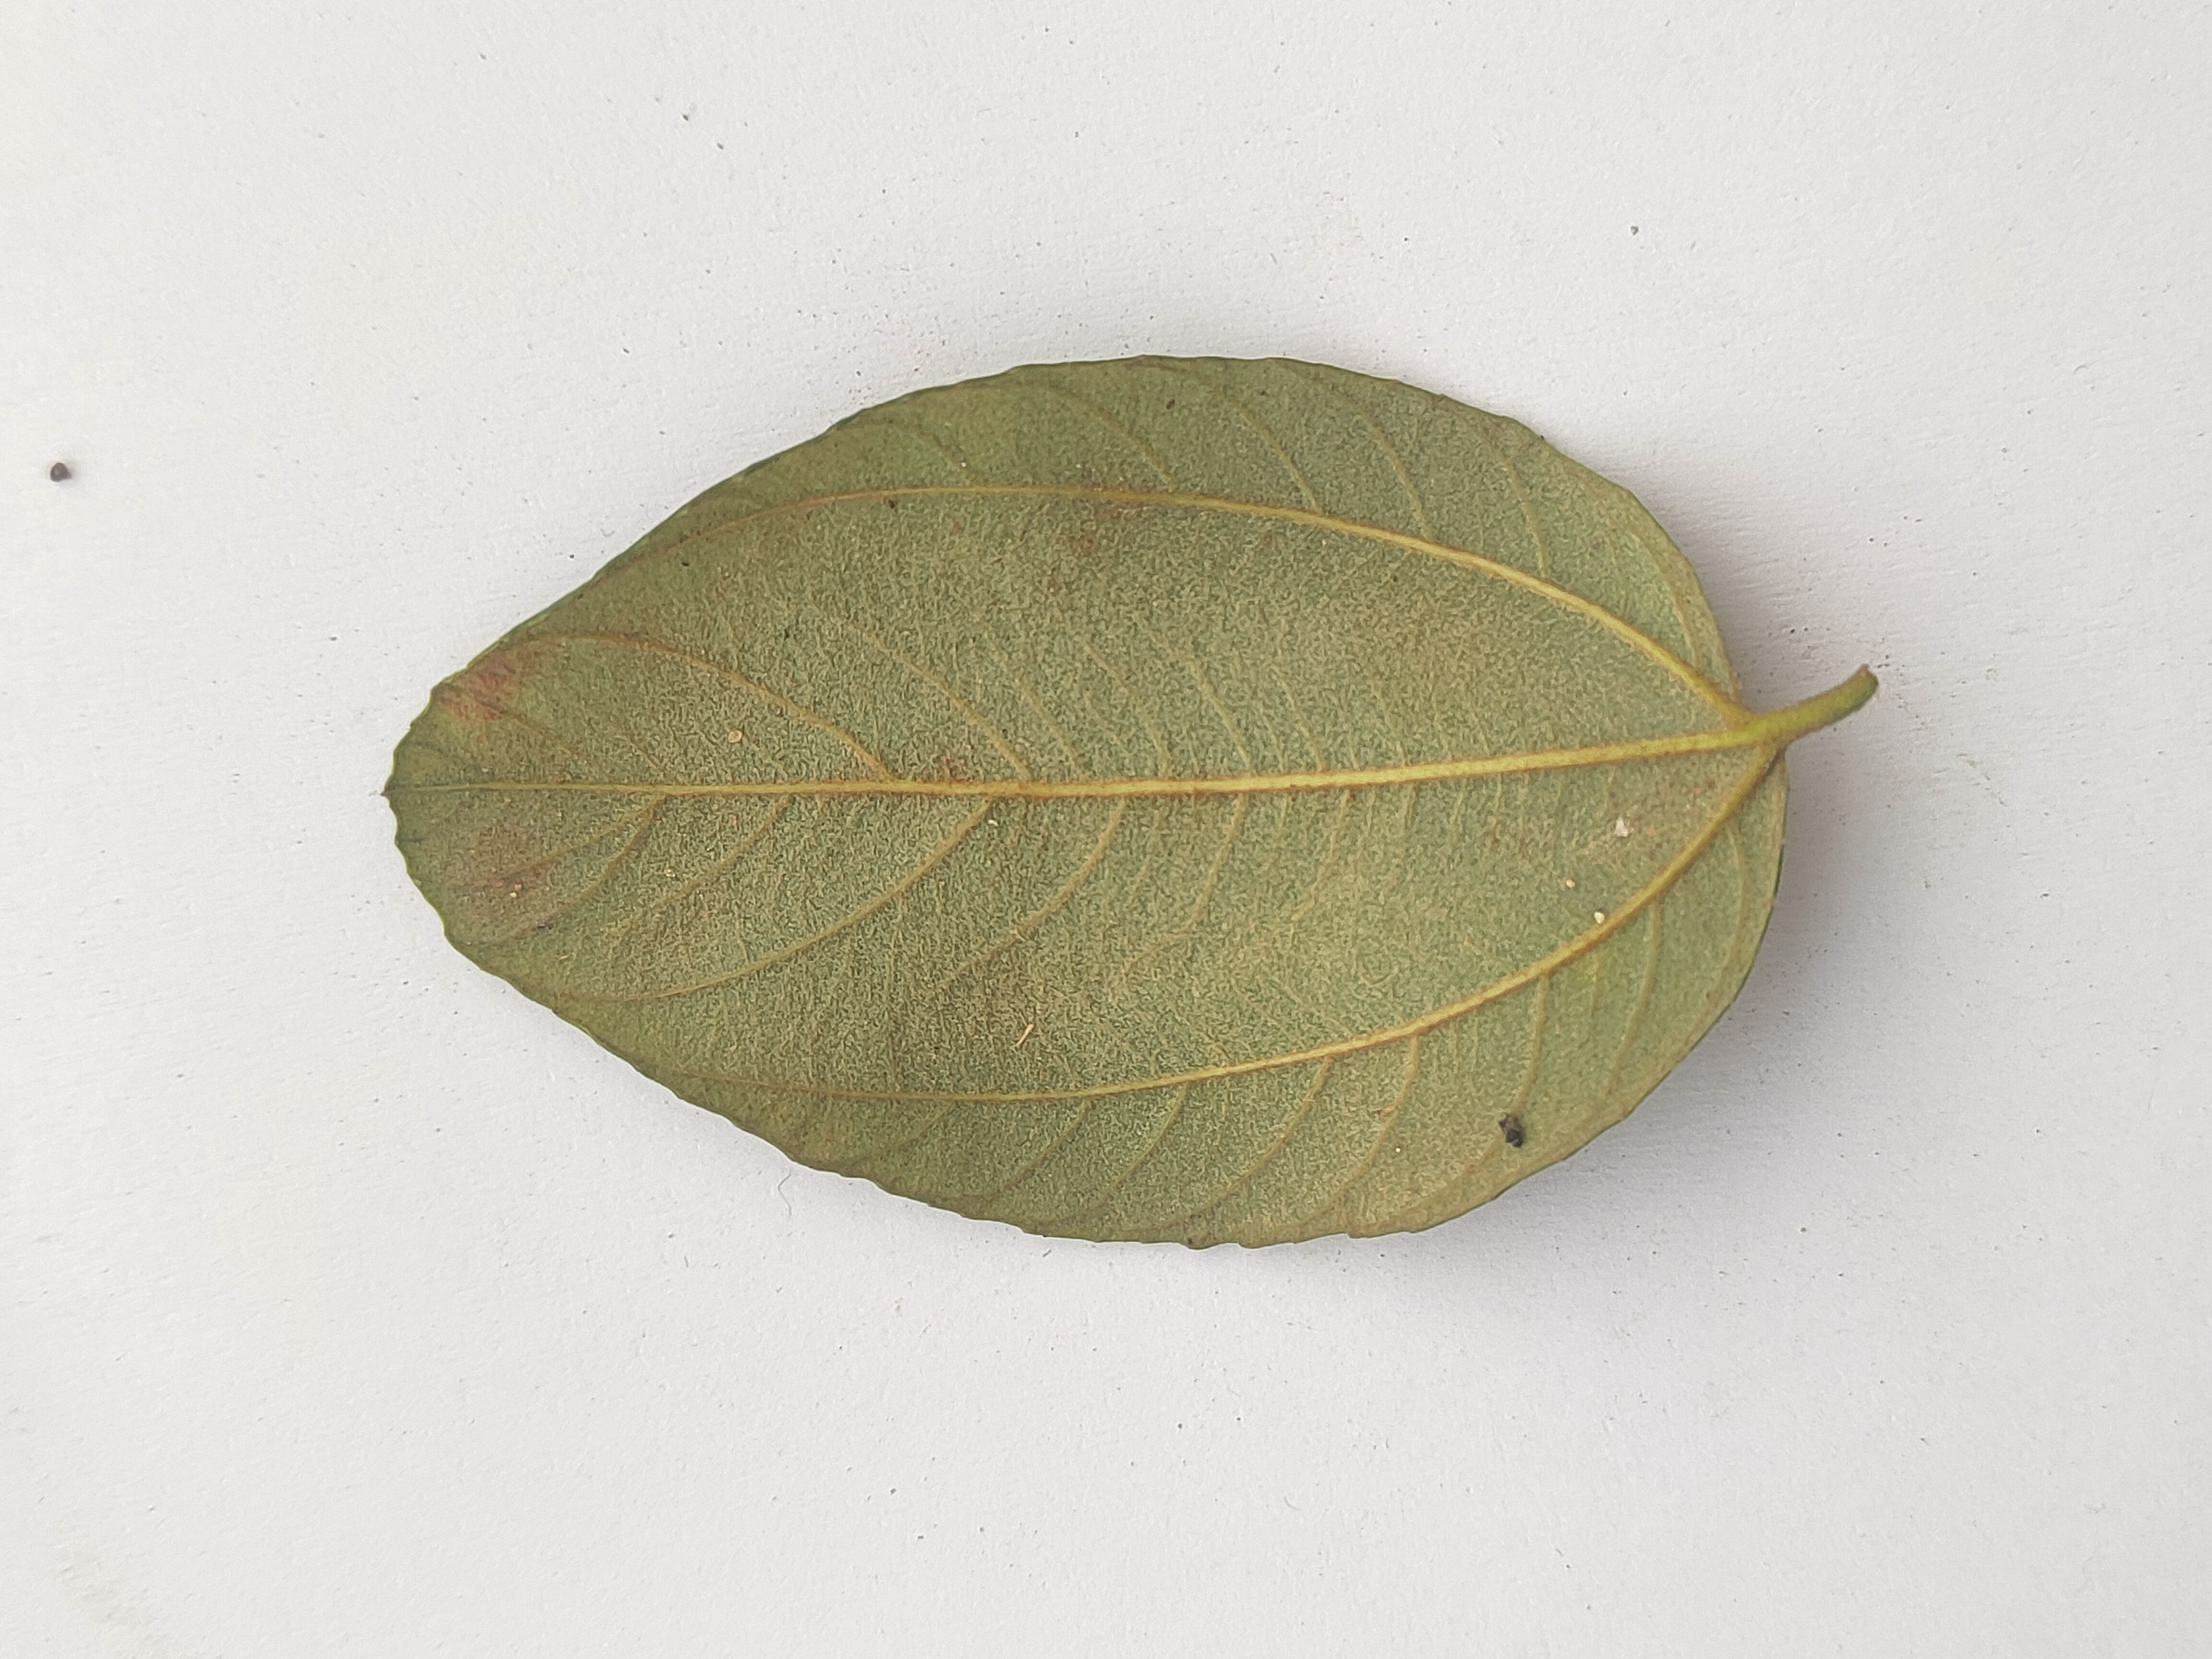
Leaf variety: Plum